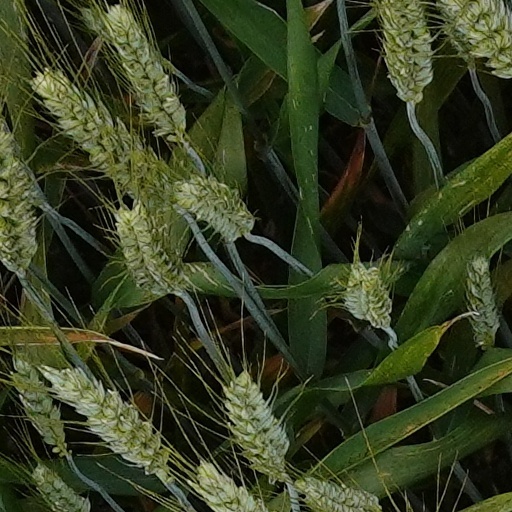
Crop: wheat